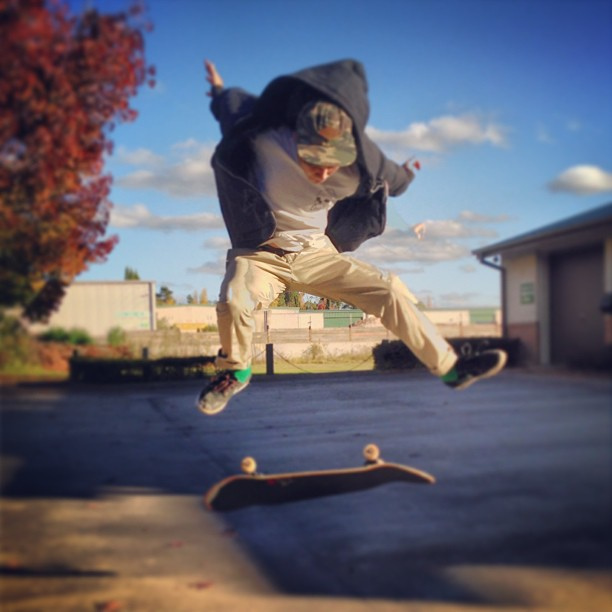
user: Given an image and a question. Answer the question in a short answer. Question: What will happen next? Short Answer:
assistant: land